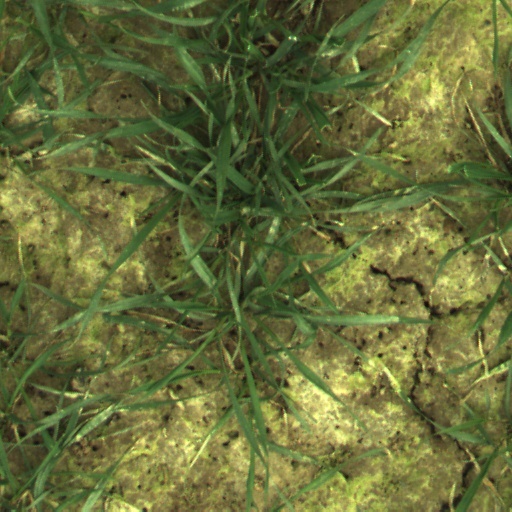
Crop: wheat